Volvo ECC

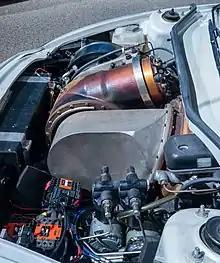
Gas turbine engine in the Volvo ECC

The Volvo ECC (Environmental Concept Car) was an executive luxury concept car built by Volvo in 1992. It was a design exercise in using recycled material and hybrid technology. It was powered by a hybrid electric and gas turbine engine. Many of its lines and general styling were used as inspiration for the first generation Volvo S80. The ECC set a new design language for future Volvo models from the S80 onwards, the most obvious styling feature being the stepped waistline, which was inspired by the similar feature on the 200 Series, whilst retaining some of the angular elements from the 700/900 ranges.